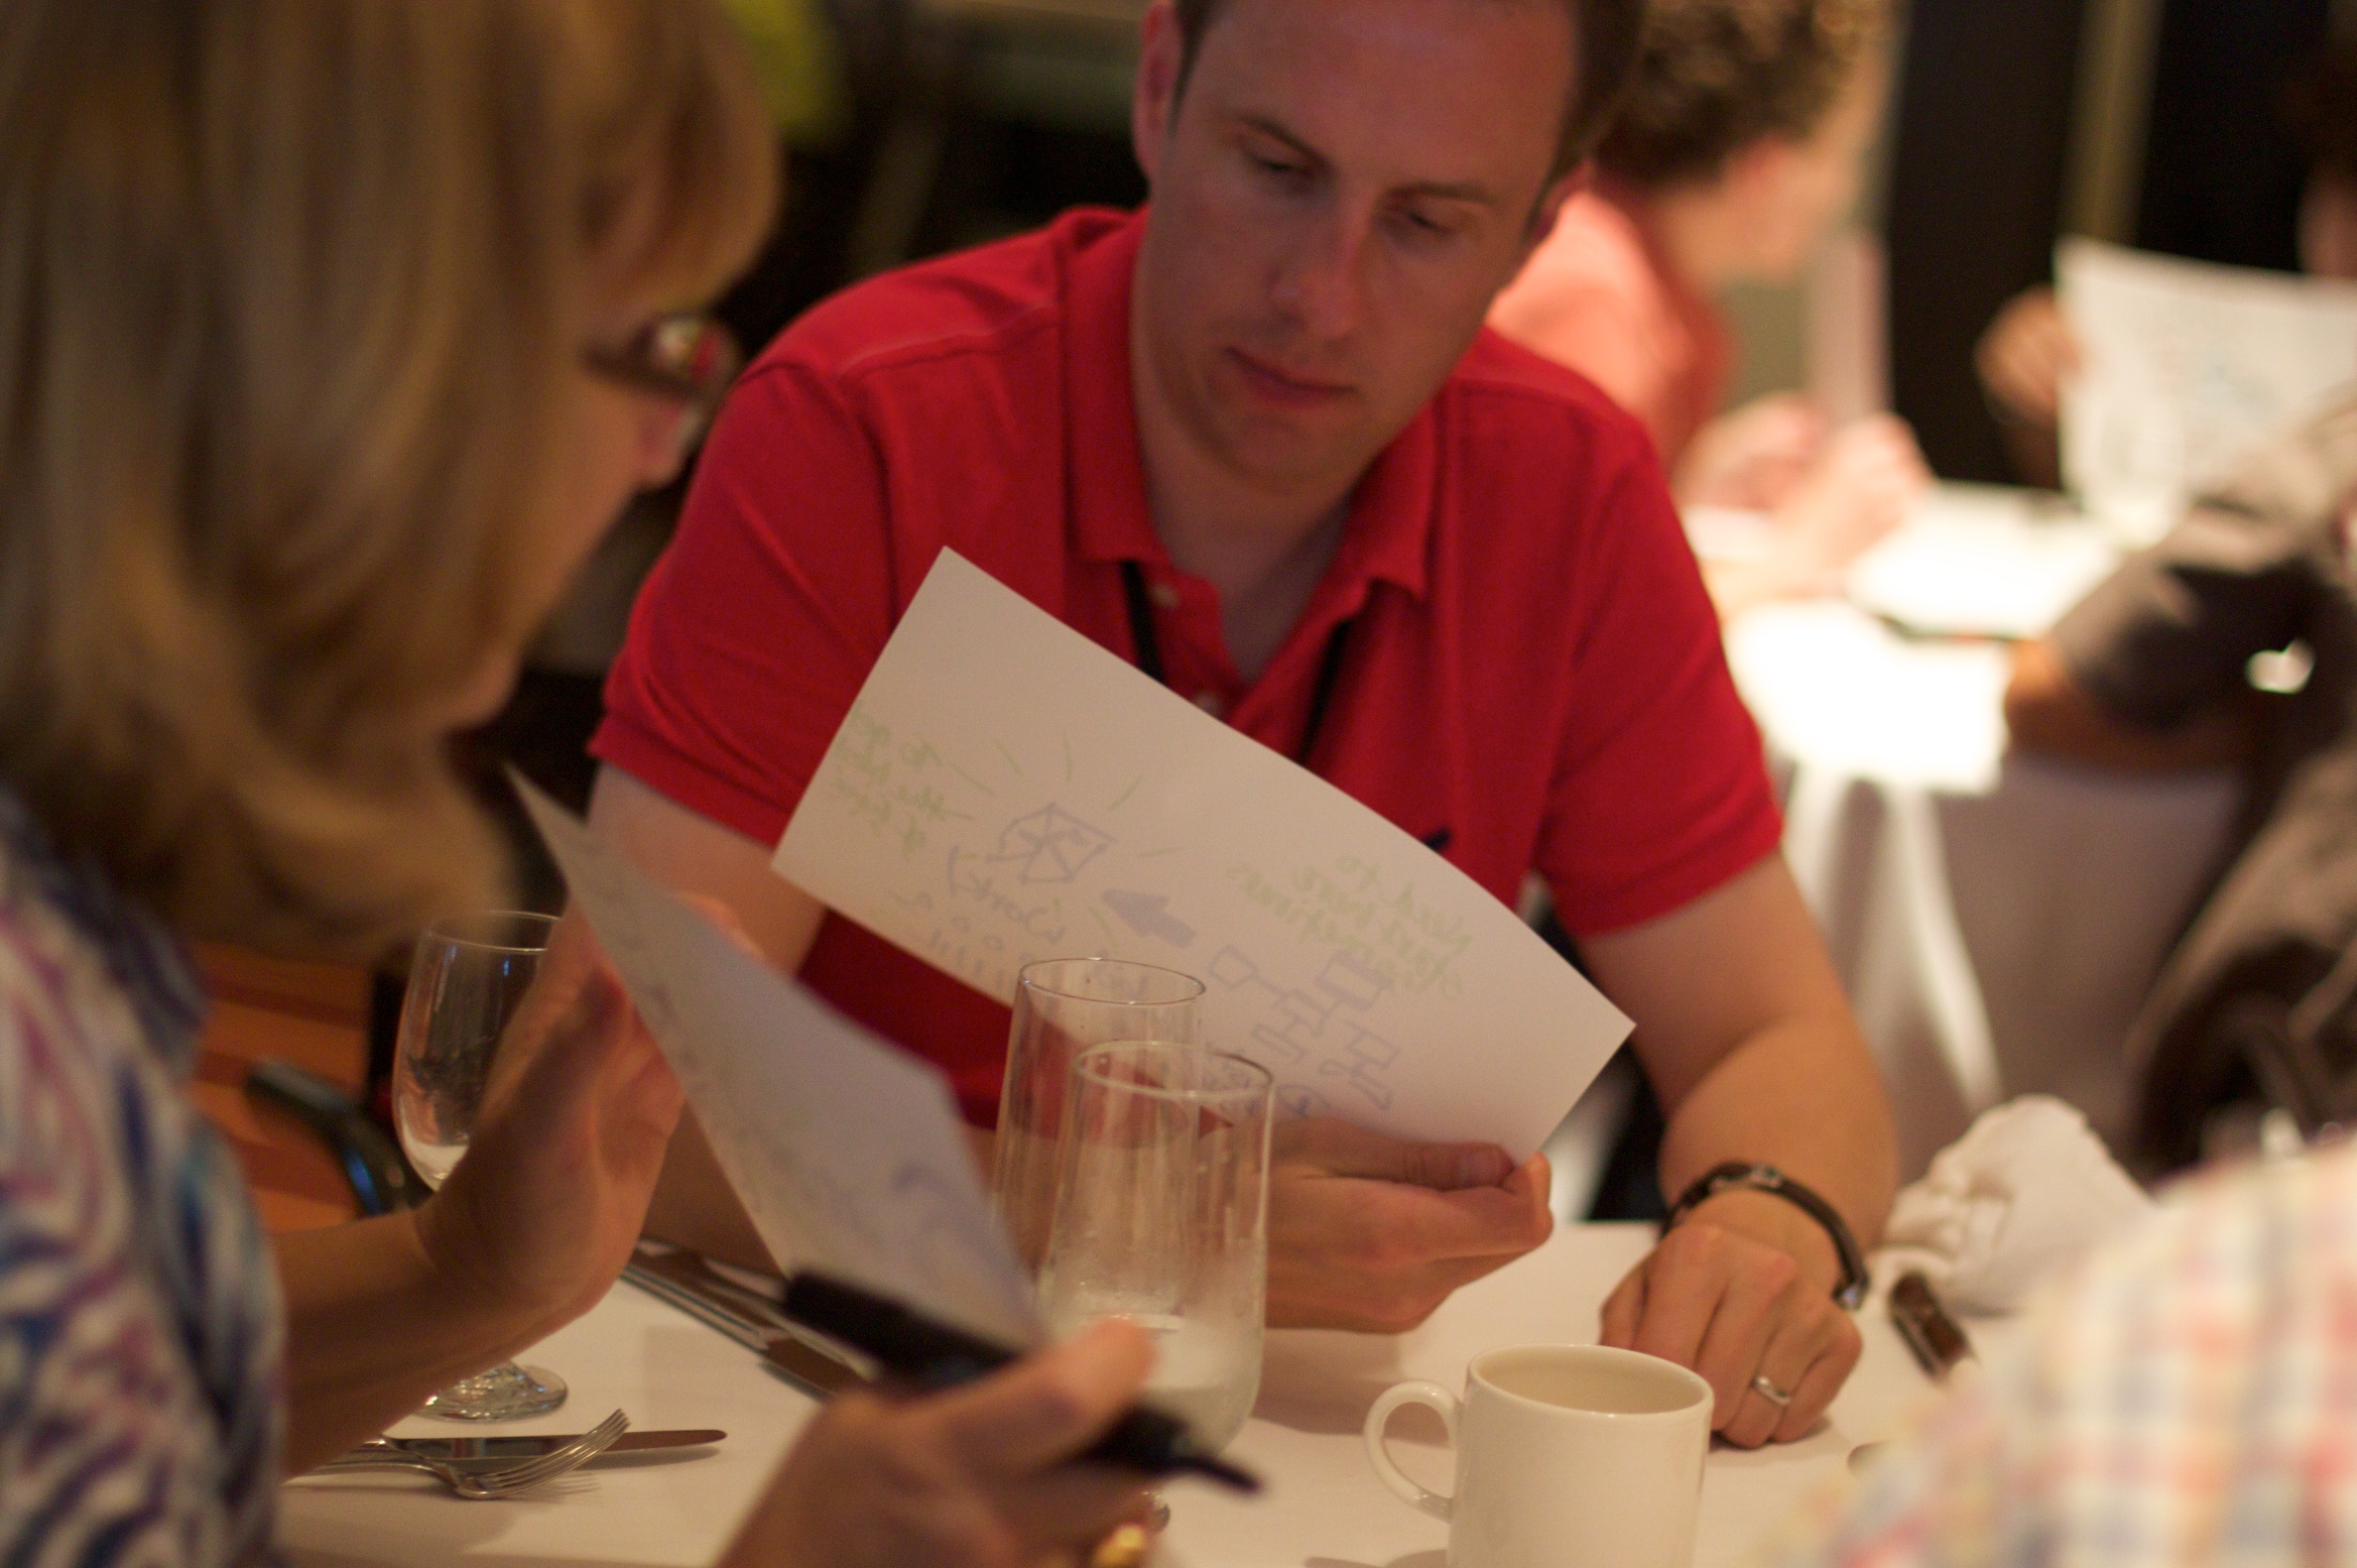
meal, lunch, ifvp2010, sense